Capri Holdings

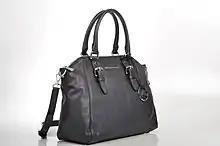
A Michael Kors handbag

Capri Holdings Limited (formerly Michael Kors Holdings Limited) is a multinational fashion holding company, incorporated in the British Virgin Islands, with executive offices in London and operational offices in New York. It was founded in 1981 by American designer Michael Kors. The company sells clothes, shoes, watches, handbags, and other accessories. In 2015, the company had more than 550 stores and over 1,500 in-store boutiques in various countries.